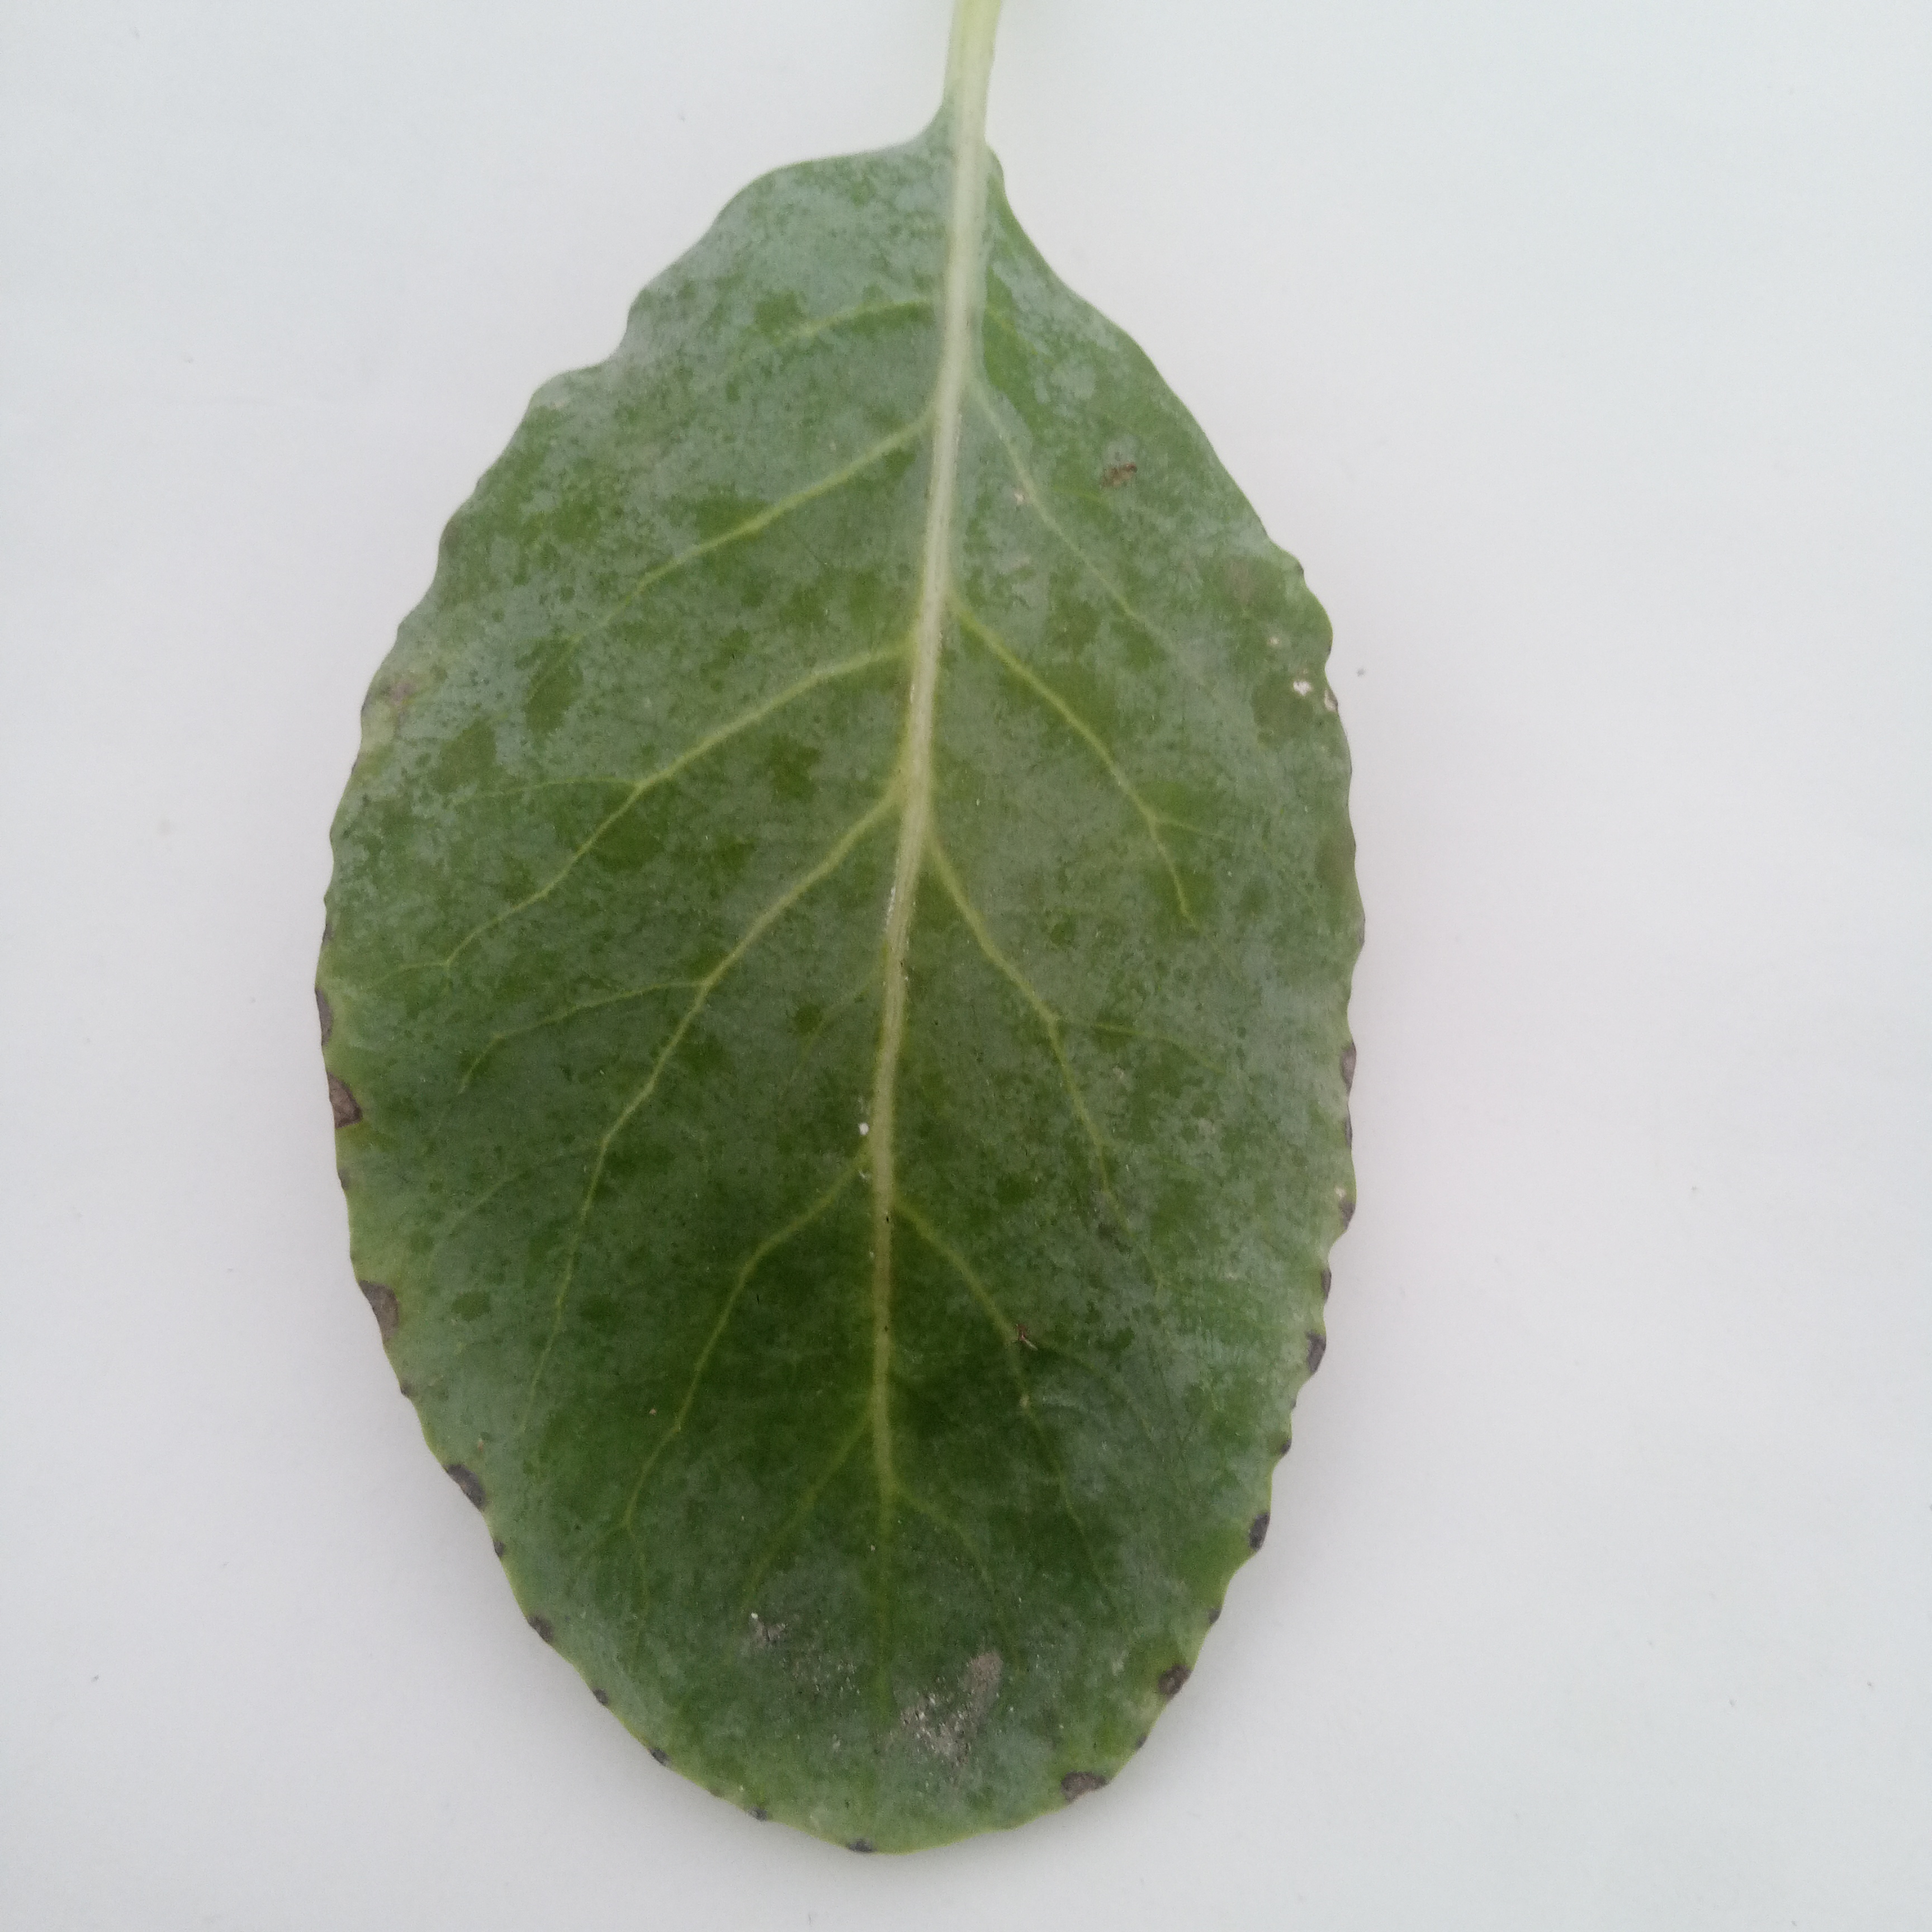
Label: Black Rot